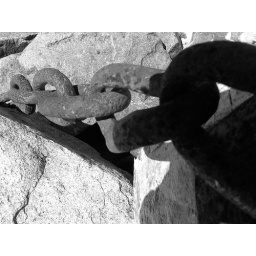
a chain in black and white